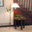
Label: lamp